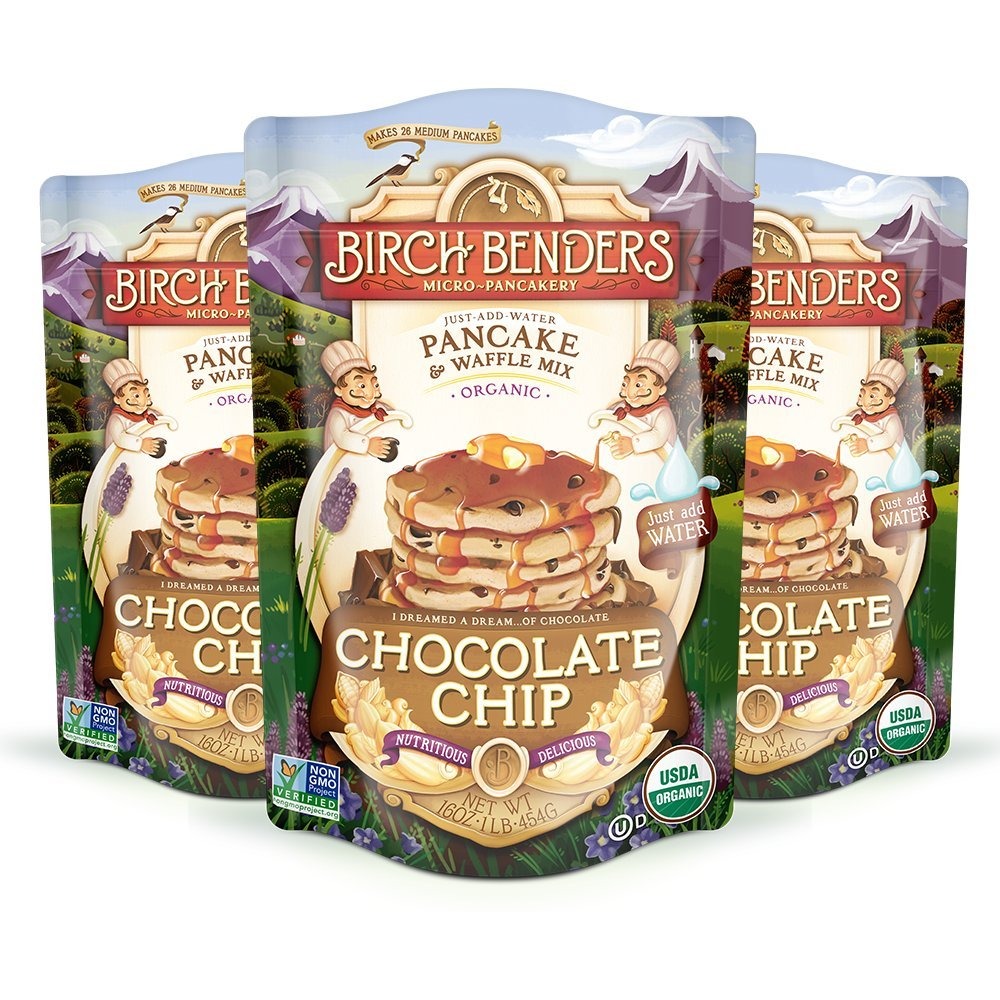
Item Name: Birch Benders Organic Pancake and Waffle Mix, Non-GMO, Chocolate Chip, 16 Oz (Pack of 3)
Bullet Point 1: 3 -16 oz pouches of Birch Benders Organic Chocolate Chip Pancake and Waffle Mix (Packaging may vary)
Bullet Point 2: Makes appriximately 18 - 20 pancakes or waffles per pouch
Bullet Point 3: Just add water - no eggs or milk necessary
Bullet Point 4: Preparation is a breeze: simply scoop the desired amount of mix into a bowl, add water, mix, and make
Bullet Point 5: USDA Organic, Certified Non-GMO, Kosher Dairy
Value: 48.0
Unit: Ounce

Price: 13.69